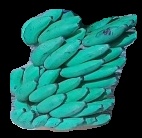
Variety: elakki-bale
Grade: grade3